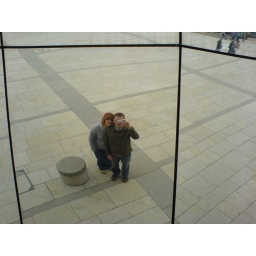
Reflection of us in the big mirror ball thing